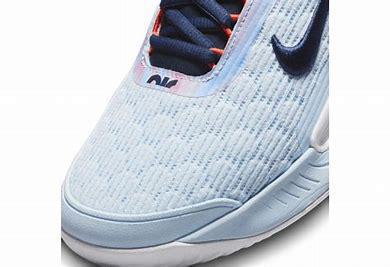
Brand: Nike
Model: Court Zoom NXT